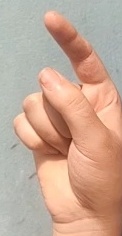
ASL sign: Z